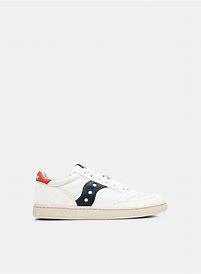
Brand: Saucony
Model: Jazz Court